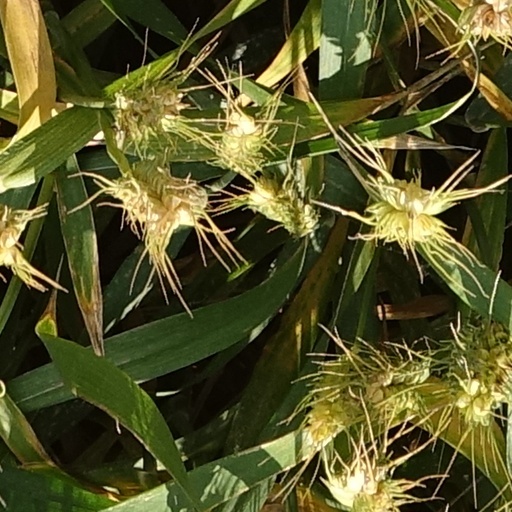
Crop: wheat